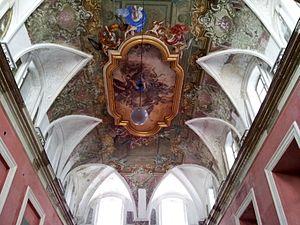
L'église des Girolamini, ou Gerolomini, ou San Filippo Neri ou encore église des Oratoriens de Naples, est une église monumentale de Naples située dans le quartier homonyme. C'est une église de type basilical, dédiée à la Nativité de Marie et à tous les saints.